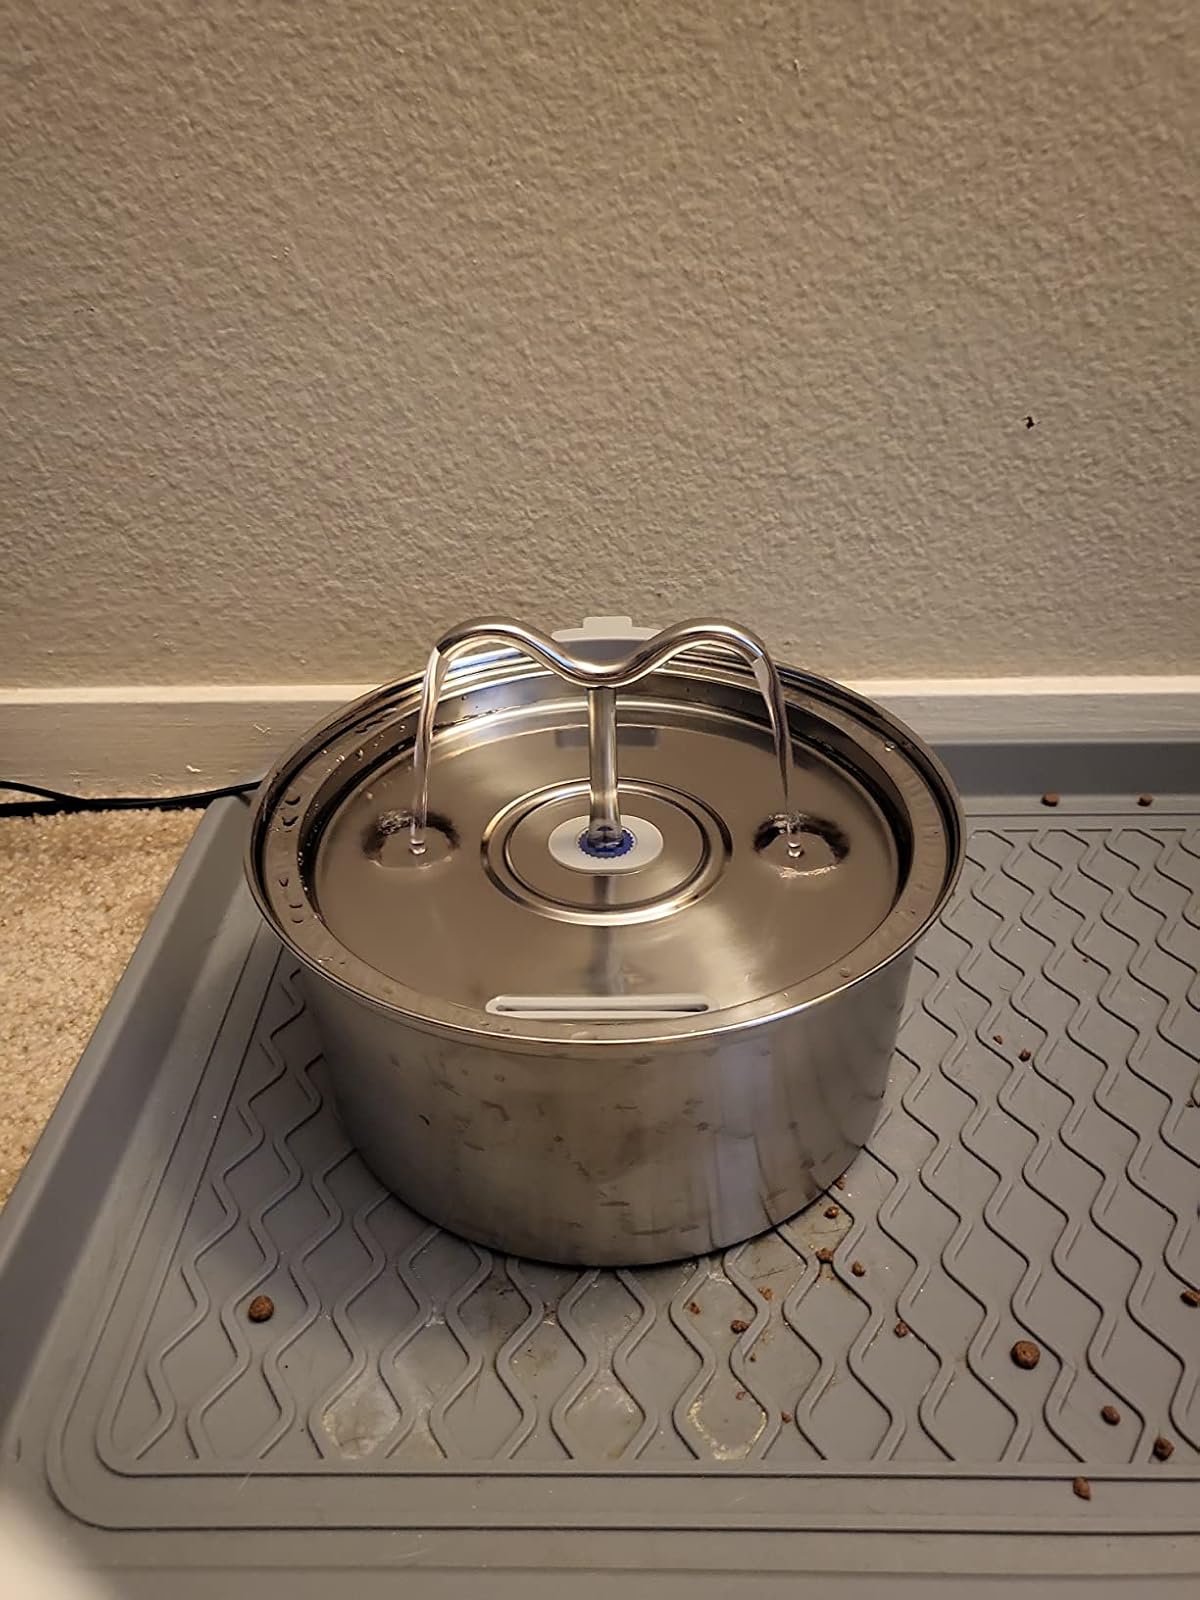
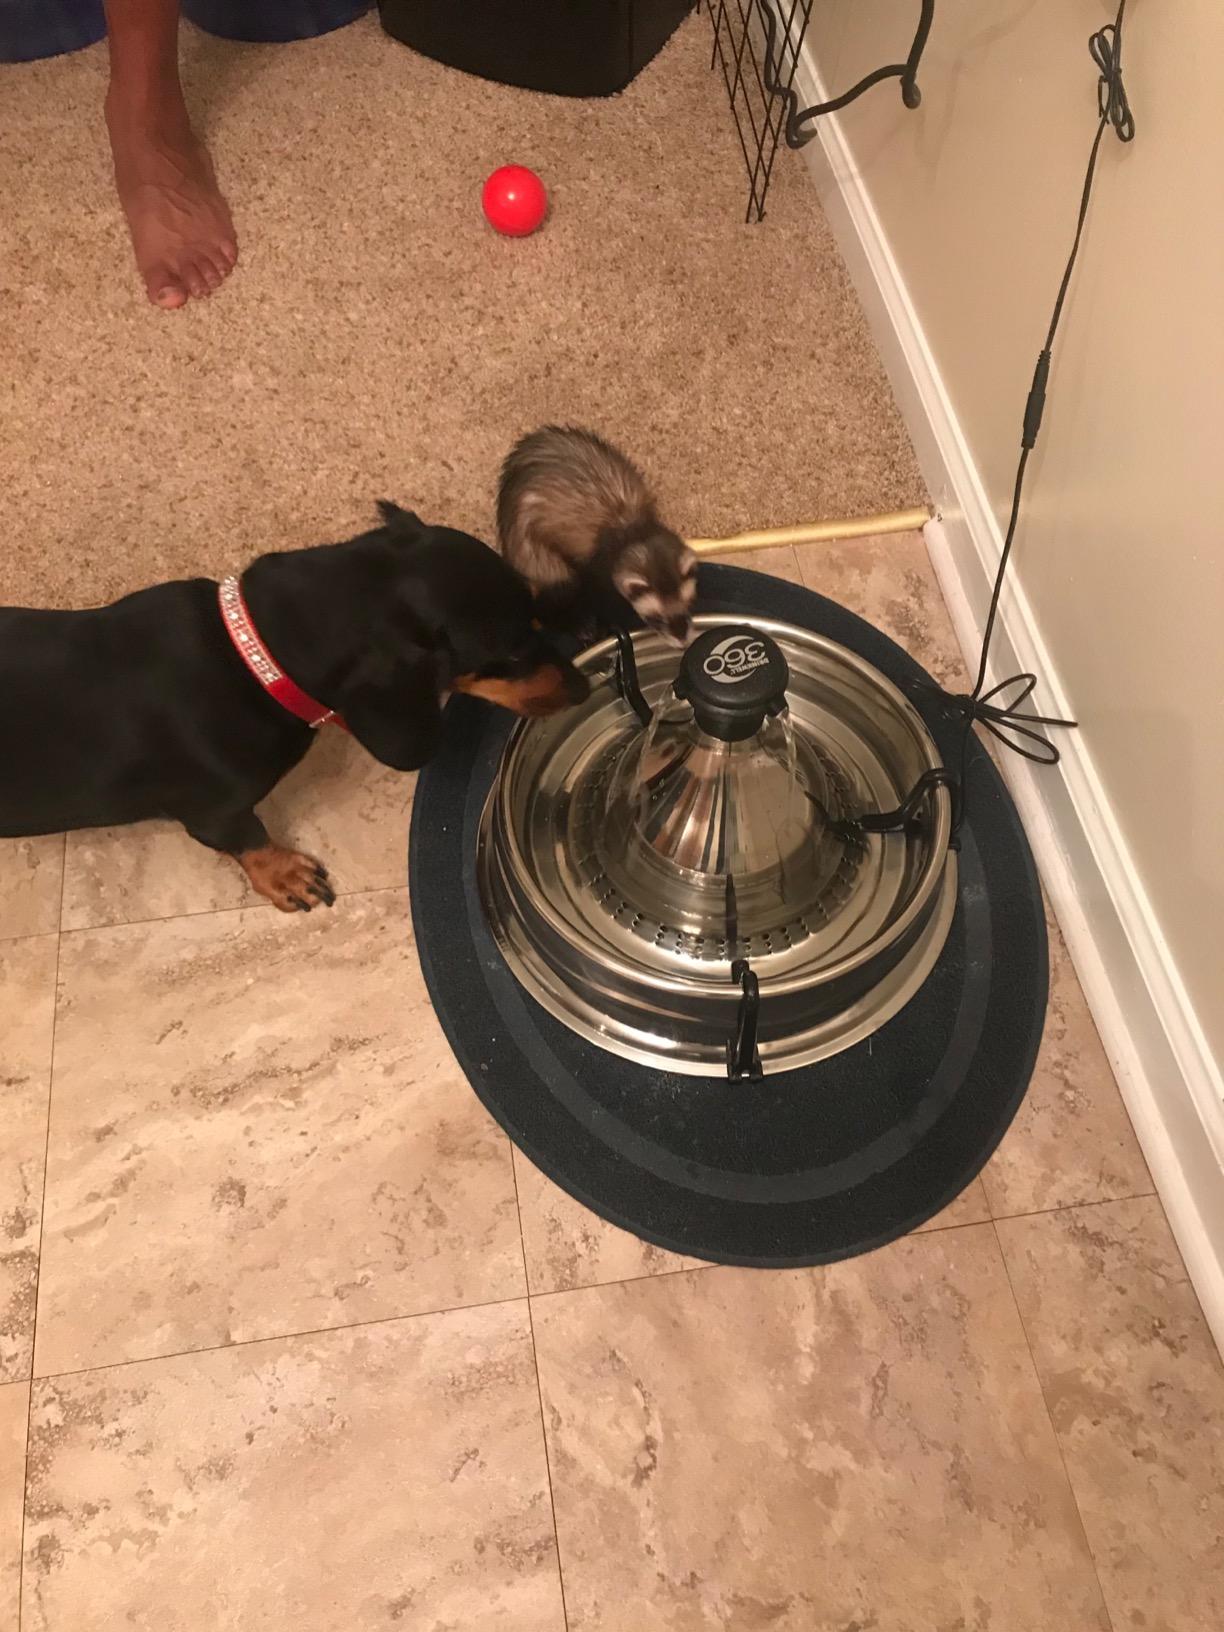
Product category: items_bowl
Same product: no